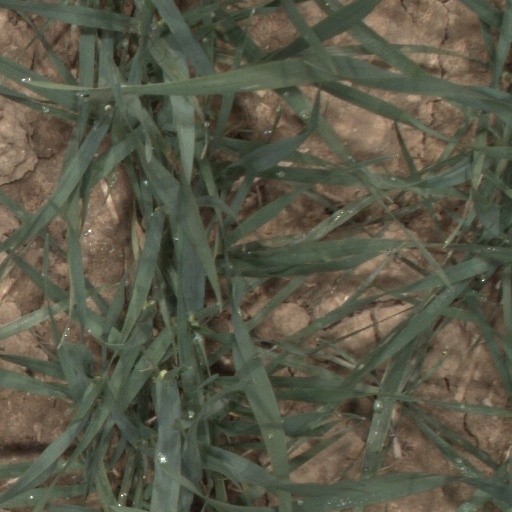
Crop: wheat